Highland (council area)

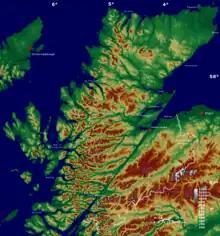
Topographic map of the Highland council area.

Although named after it, the Highland council area does not cover the whole of the uplands and cultural region known as the Scottish Highlands. There is no official definition for the wider area, but it is often described to also include parts of the council areas of Aberdeenshire, Angus, Argyll and Bute, Moray, North Ayrshire, Perth and Kinross, Stirling or West Dunbartonshire.